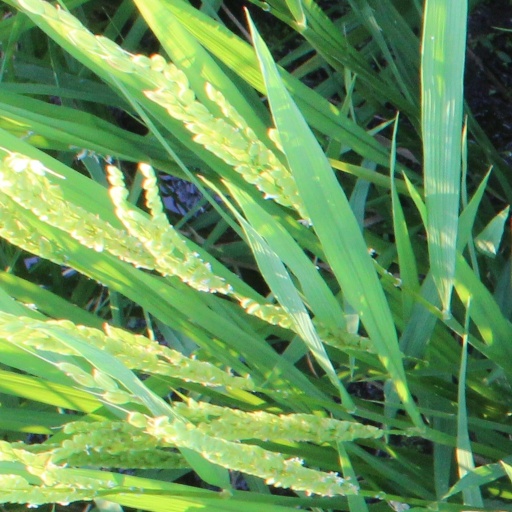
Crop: rice